Podandrogyne decipiens

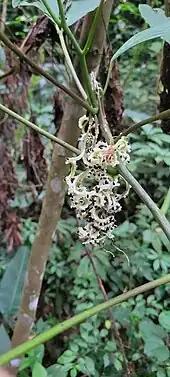
Dehisced "Podandrogyne decipiens" fruit

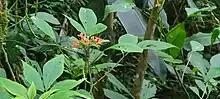

Podandrogyne decipiens is a species in the "Podandrogyne" genus in the family Clemoaceae.